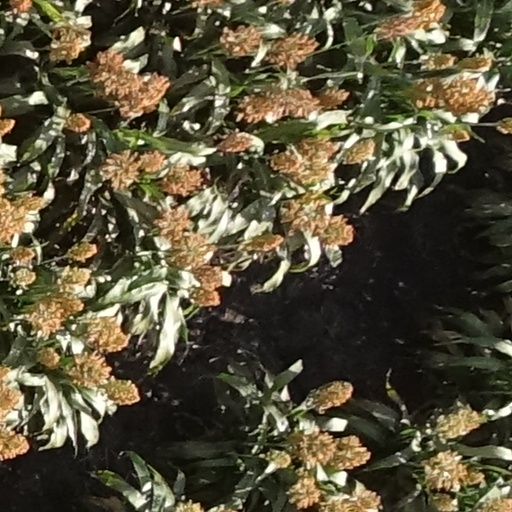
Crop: sorghum